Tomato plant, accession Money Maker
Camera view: tilt-top (135 deg); turntable rotation: 120 degrees
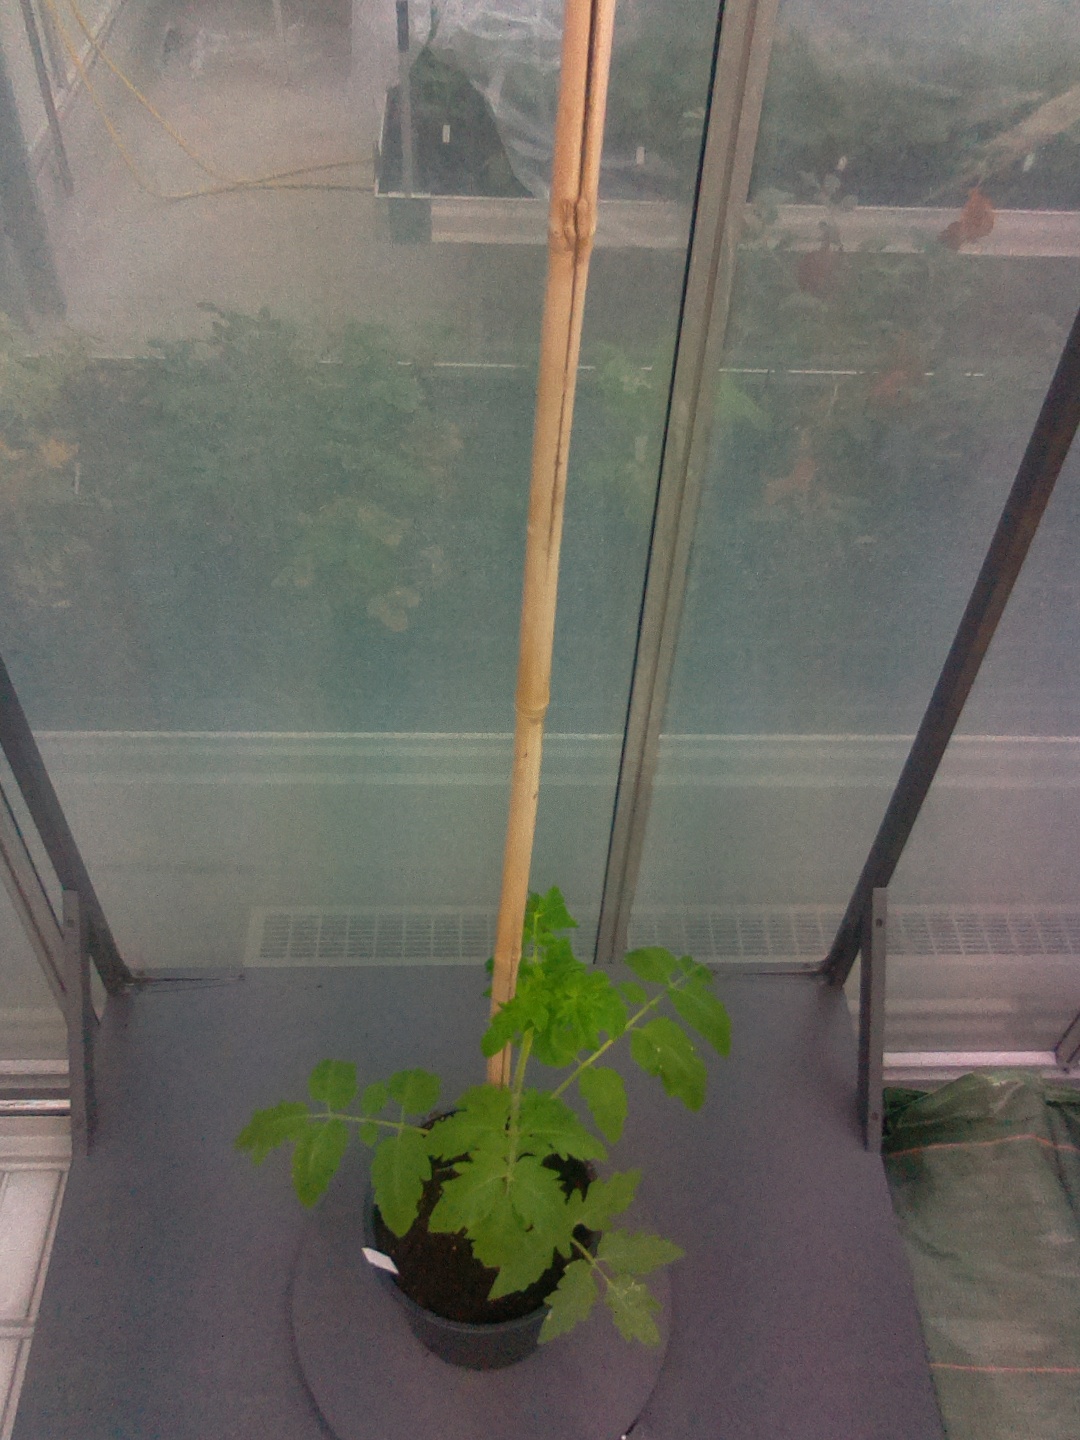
BBCH growth stage 13: 6 of true leaves visible